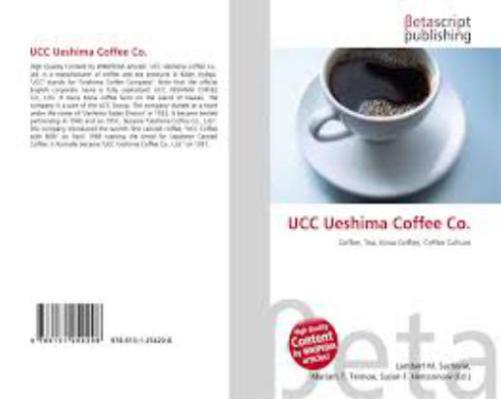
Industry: Food